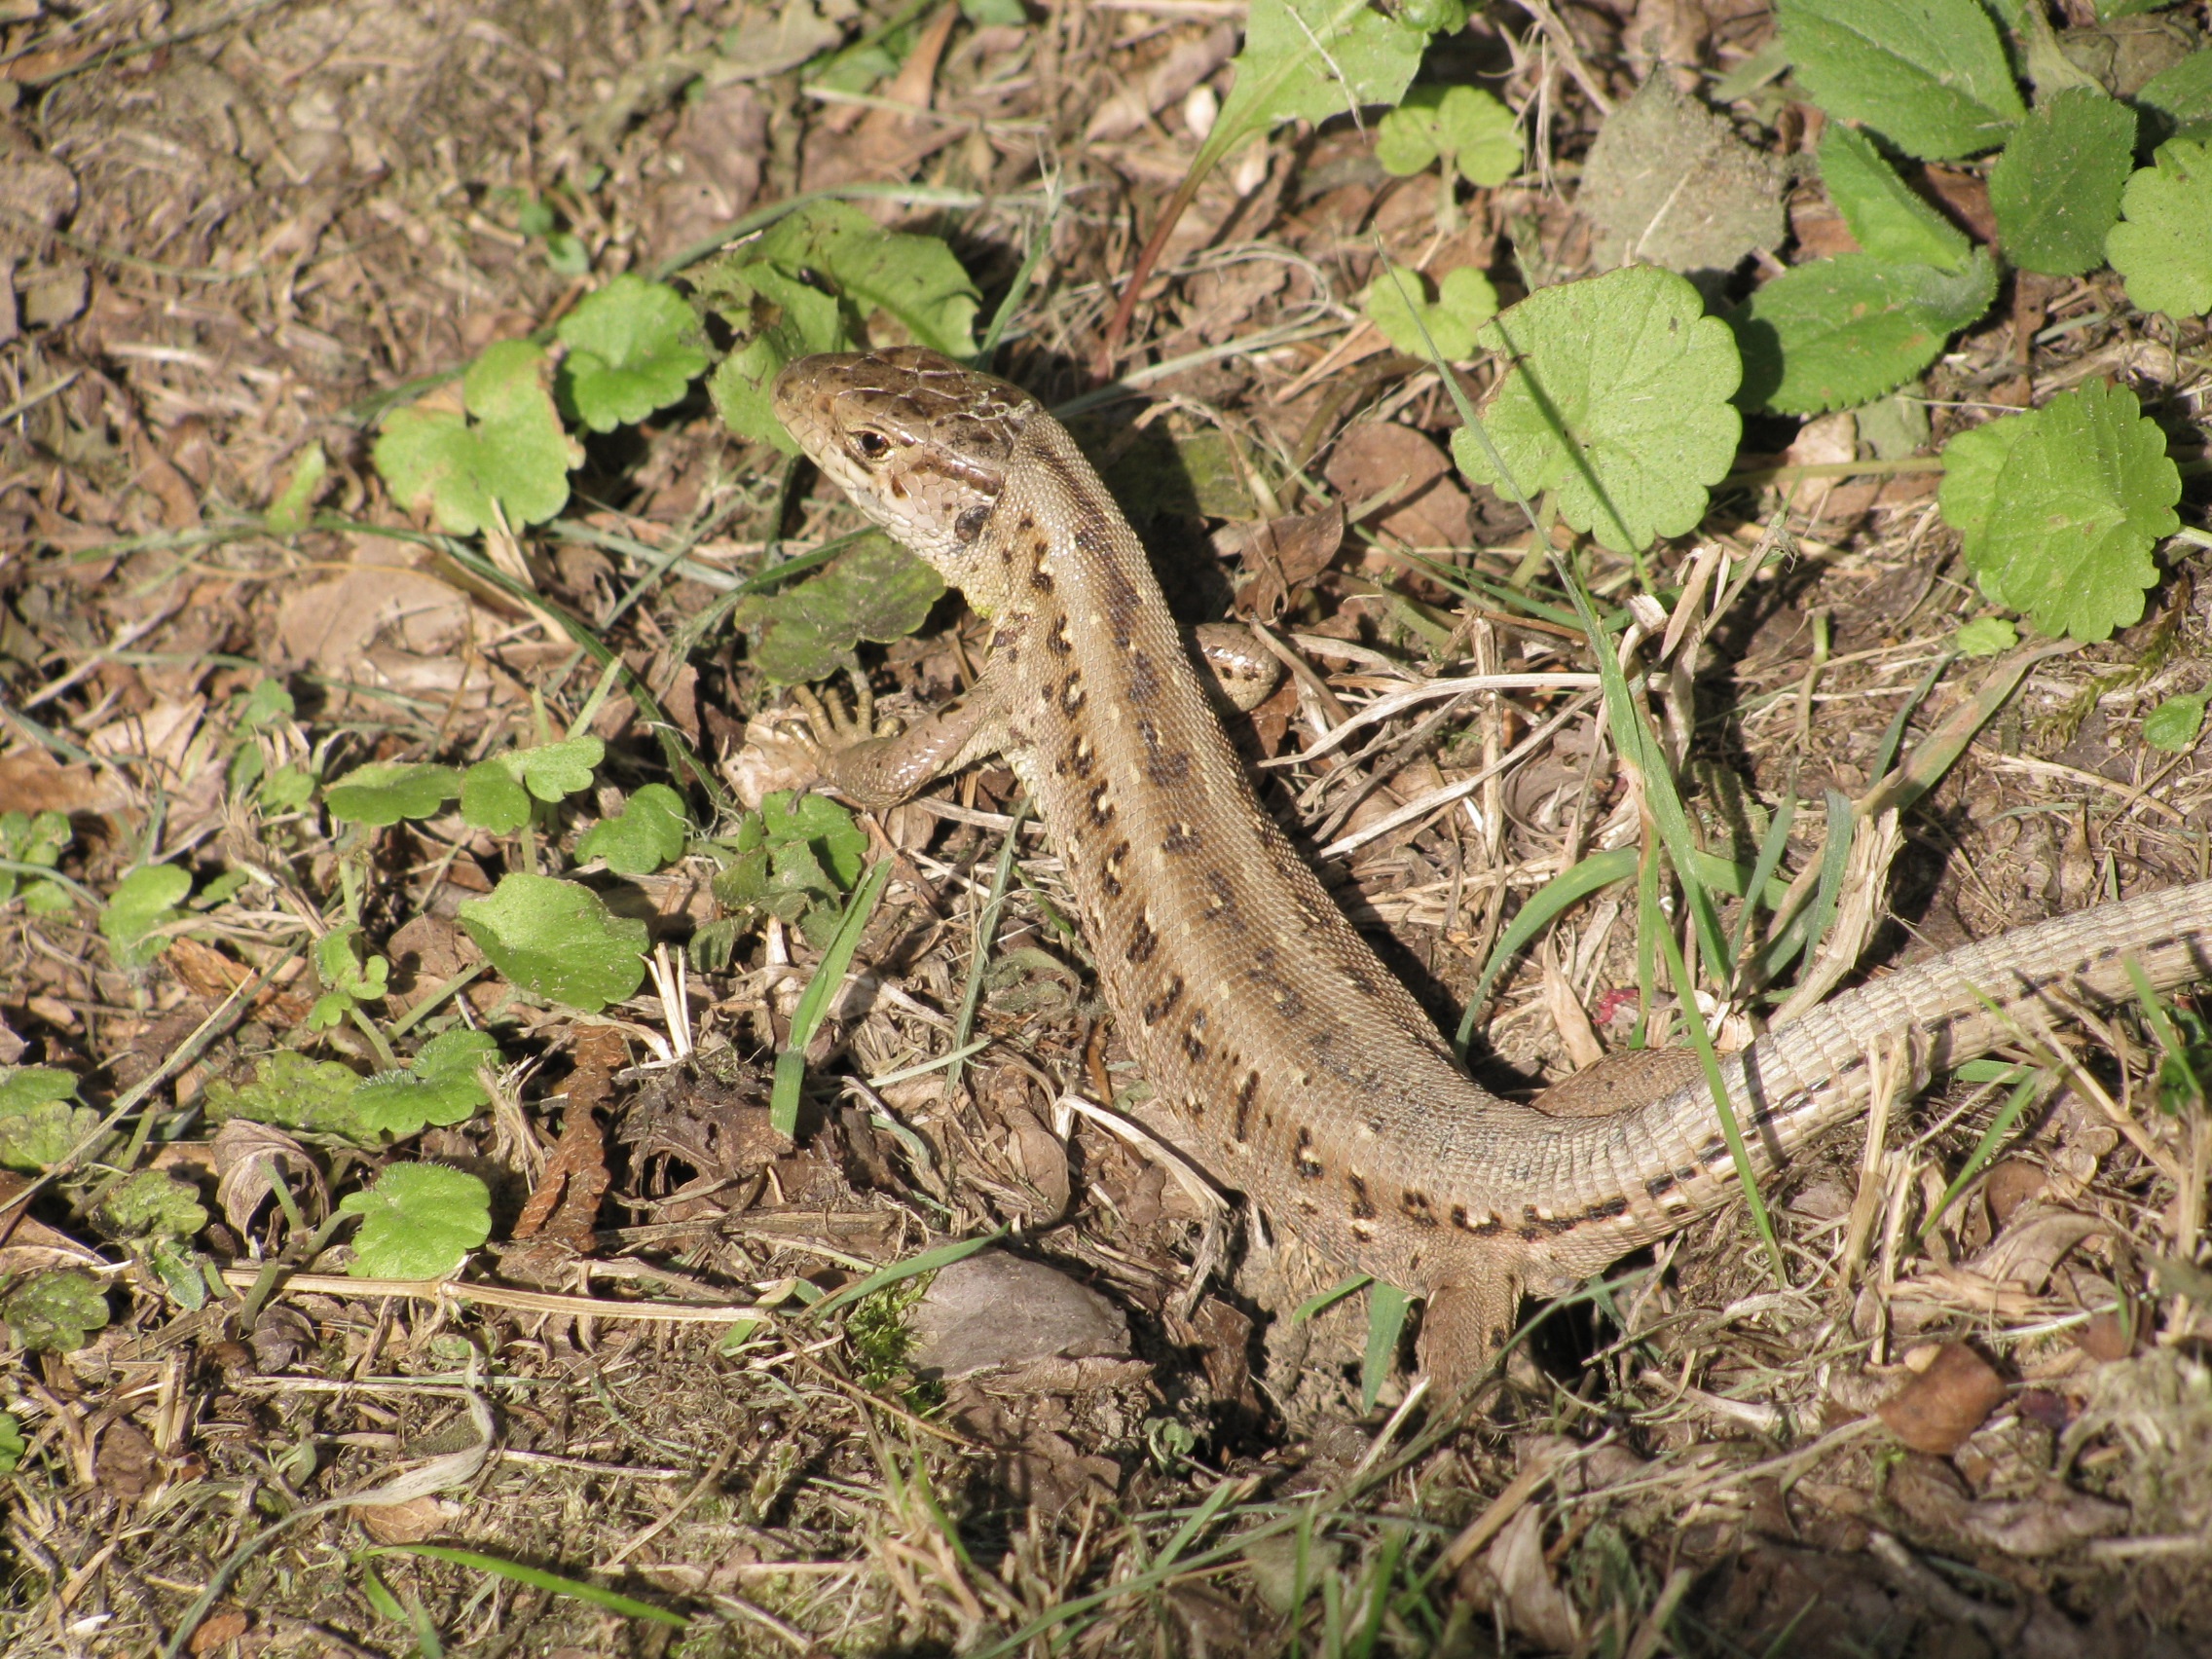
summer, wildlife, reptile, fauna, earth, holidays, animals, snake, vertebrate, reptiles, the sun, serpent, basking, lacerta, viper, grass snake, the lizard, gad, garter snake, colubridae, sand lizard, sidewinder, boa constrictor, scaled reptile, lacertidae, boas, hognose snake, anguidae